Metcalf Center for Science and Engineering

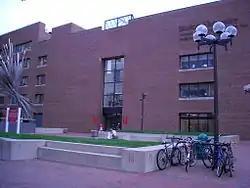
The entrance of Metcalf, with the sculpture out front.

Metcalf Center for Science and Engineering (SCI) is a building owned by Boston University named for Arthur G.B. Metcalf. Metcalf founded what would later become the university's College of Engineering and served as its chair. He also donated millions of dollars toward the construction of the building. SCI contains offices, classrooms, and laboratories primarily used by the Physics, Chemistry, and Biology Departments of the College of Arts and Sciences. Its facilities are also used for biomedical research. Boston University boasts that there is a waiting list for researchers wanting to conduct research in the building.